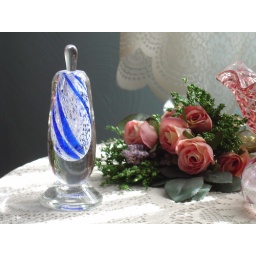
handblown perfume bottle made by the man that taught our stained glass classes.